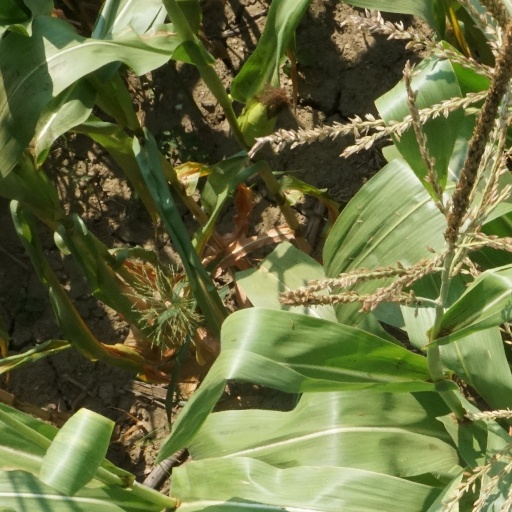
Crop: maize; corn